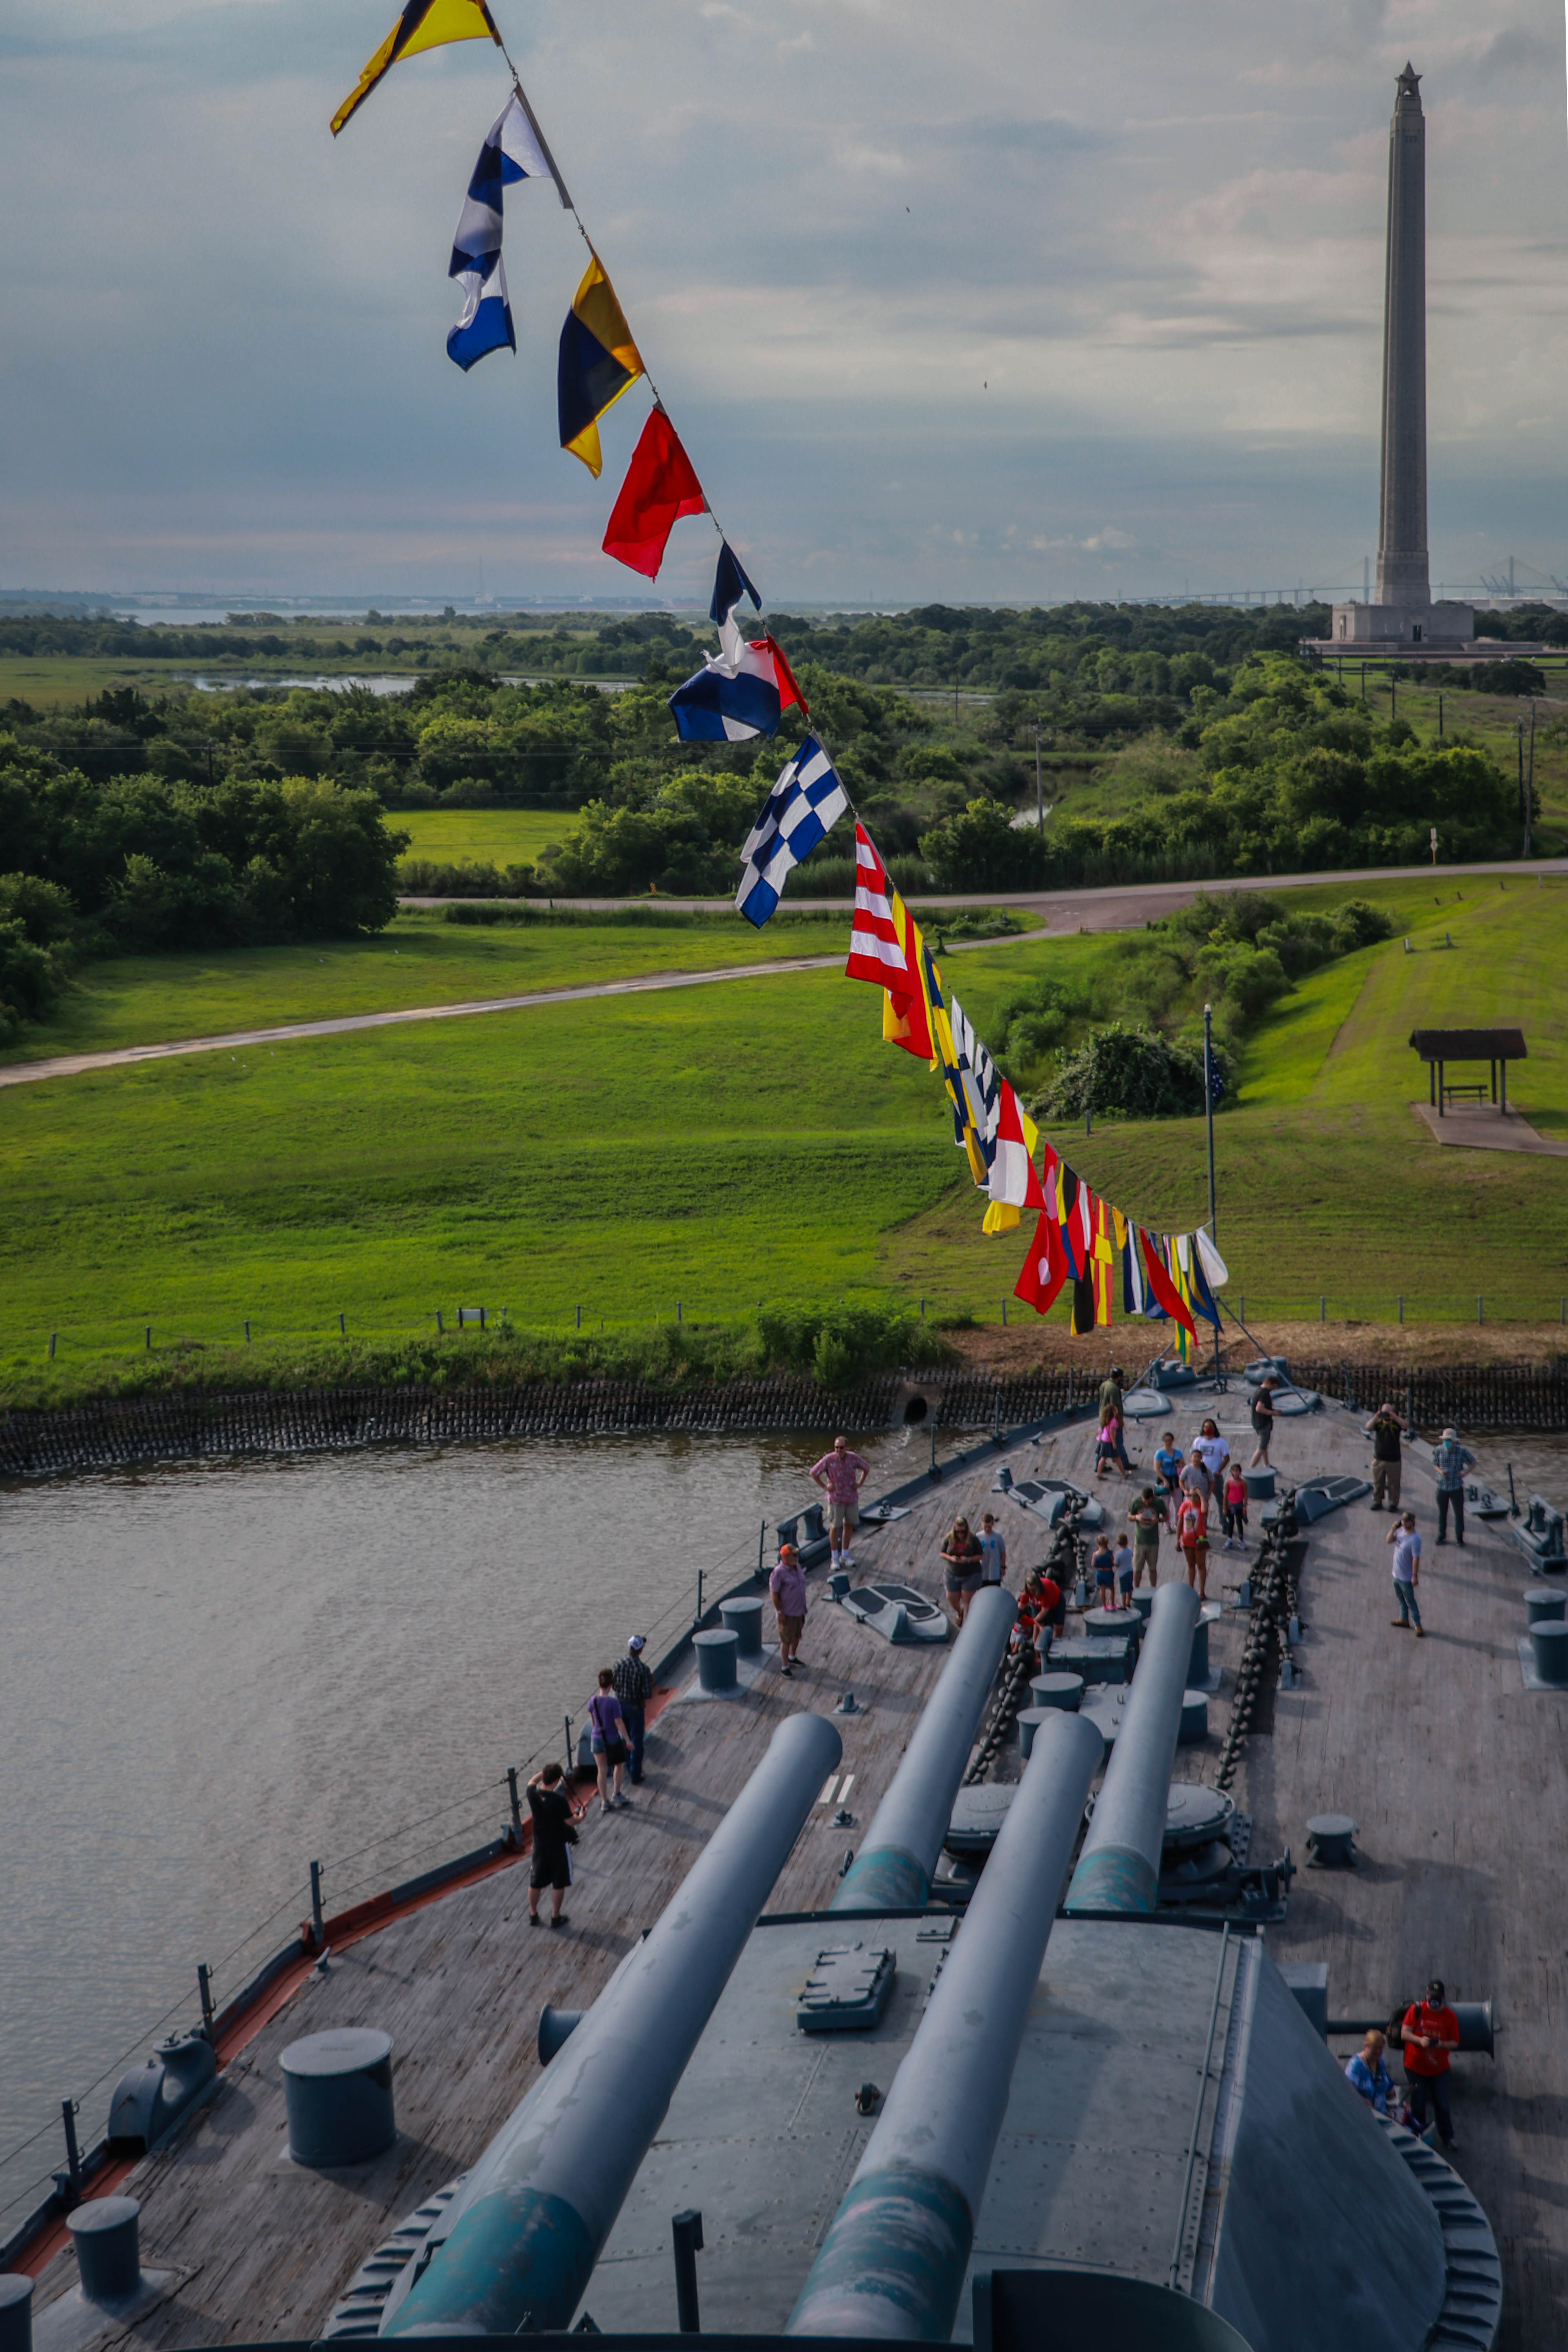
houstonshipchannel, houstontx, houston, boat, barge, tugboat, chemicalplant, commerce, water, sky, clouds, industry, cloud, flag, flag of the united states, leisure, tower, tree, recreation, pole, boats and boating equipment and supplies, wind, lake, plant, fun, event, sports, air travel, windsports, vacation, tourism, reservoir, air sports, grass, landscape, water transportation, crew, Flag Day USA